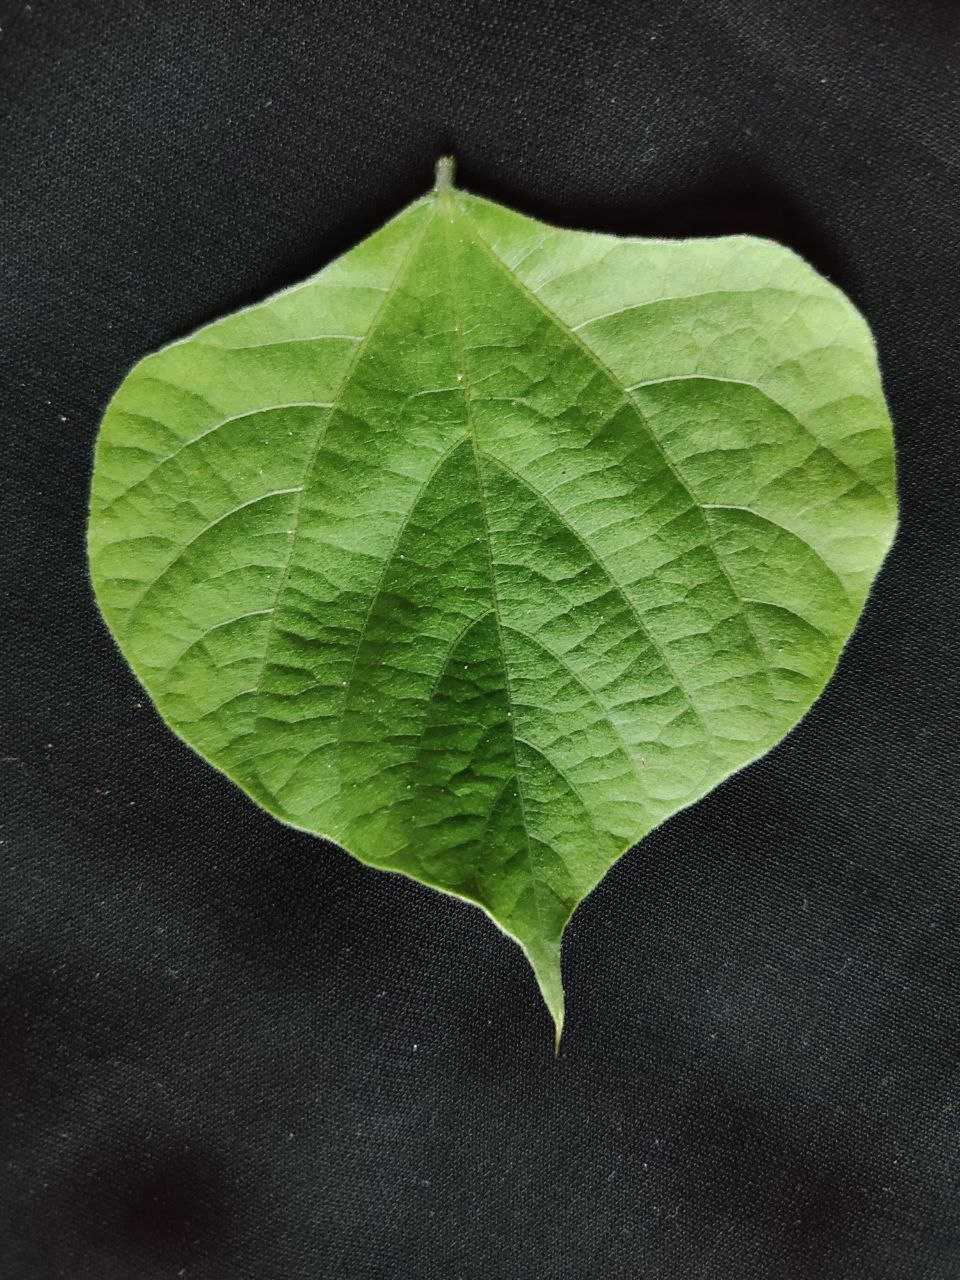
Crop: bean
Leaf condition: Fresh Leaf